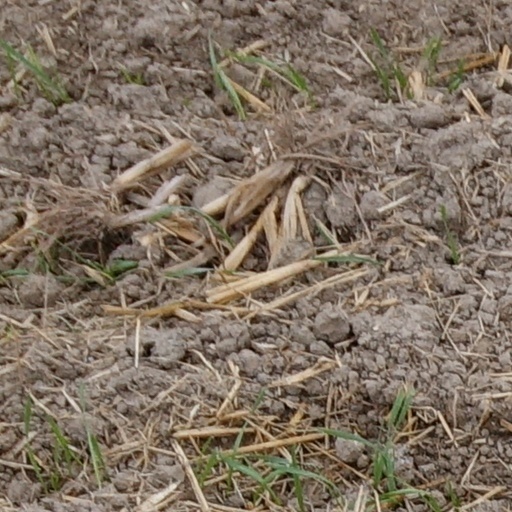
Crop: wheat